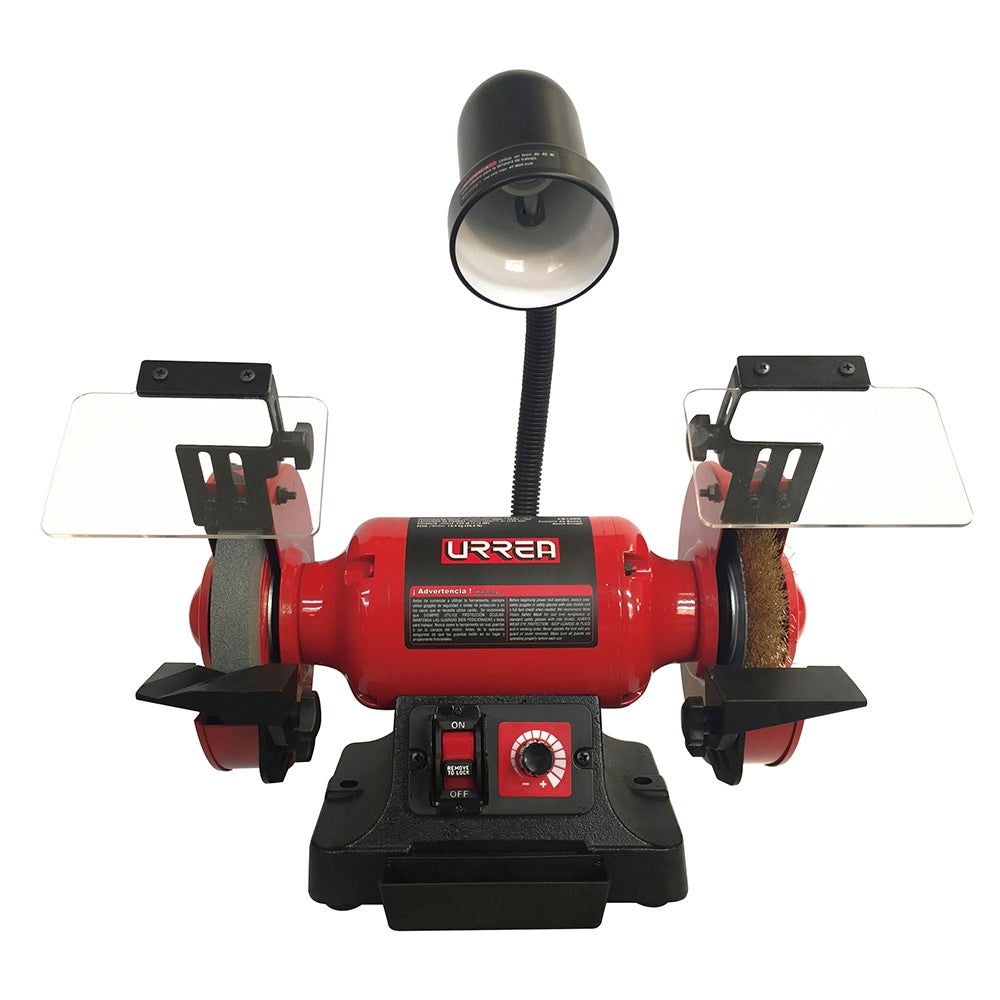
ESMERIL DE BANCO 6" 250 W 120 V URREA
-Voltaje: 120V -Frecuencia: 60hz -Fases: 1 -Bocas con diseño lobular sin esquinas "super drive" que eliminan esfuerzos y propician una máxima resistencia y duración. Acero aleado y tratado térmicamente para máxima resistencia y duración -Velocidad del motor: 2000 - 3400 rpm -Eje: 1/2" -Fases: Monofásico -Incluye: Rueda Abrasiva, Carda -Piedra: 6" -Potencia: 250 W (1/3 Hp) -Tiempo De Operación: 60/15 Min -Velocidad Sin Carga: 2000 -3400 Rpm -Voltaje / Frecuencia: 120 V/60 Hz
Brand: URREA
Category: Hardware > Tools > Grinders > Bench Grinders